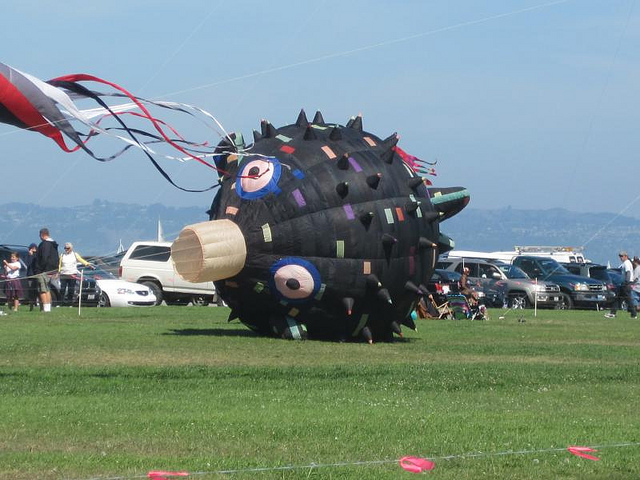
user: Given an image and a question. Answer the question in a short answer. Question: What kind of balloon is in the photo? Short Answer:
assistant: hot air